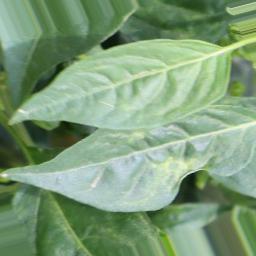
Label: healthy